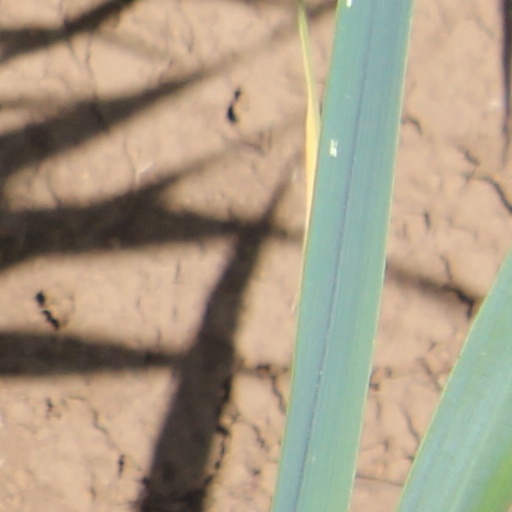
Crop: wheat